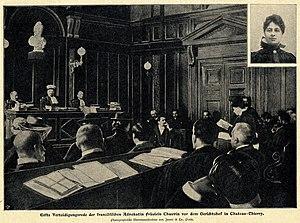
Cette page concerne l'année 1900 du calendrier grégorien. Dernière année du XIXᵉ siècle.